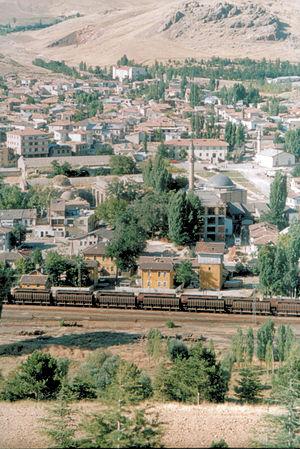
Ulukışla est une ville et un district de la province de Niğde dans la région de l'Anatolie centrale en Turquie.